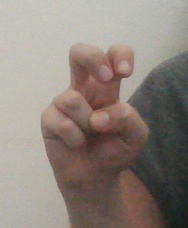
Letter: toot